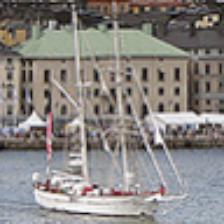
Label: NonHuman